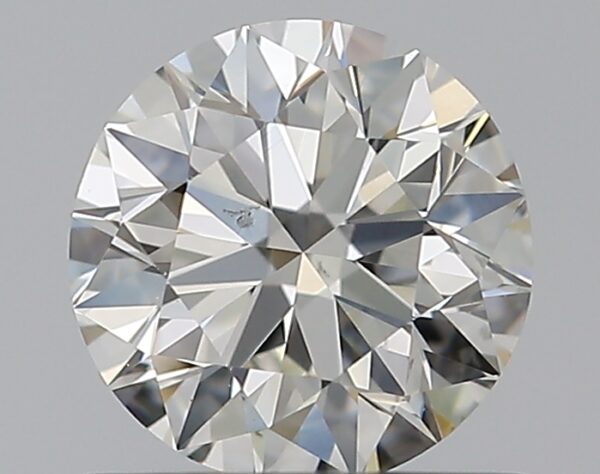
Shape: round
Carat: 1.02
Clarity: VS2
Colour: G
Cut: EX
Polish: EX
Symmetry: EX
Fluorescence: N
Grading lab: GIA
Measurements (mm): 6.36 x 6.4 x 4